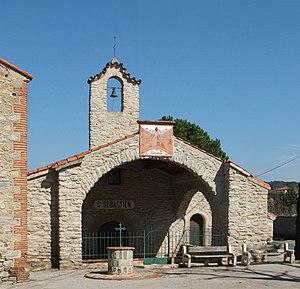
Saint-Jean-Pla-de-Corts est une commune française, située dans le département des Pyrénées-Orientales en région Occitanie. Ses habitants sont appelés les Saint-Jeannais.
Églises possédant un clocher-mur, ou clocher à peigne, clocher-arcade ou campenard.